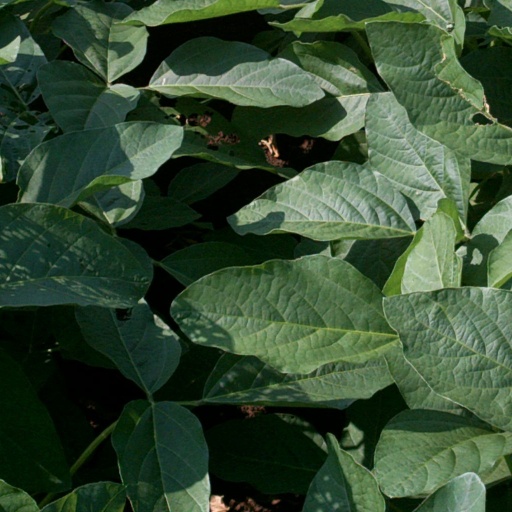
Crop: soybean